The Line (2017 film)

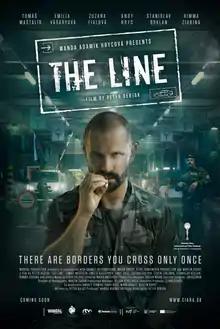
Film poster

The Line is a 2017 Slovak-Ukrainian crime thriller film written and directed by Peter Bebjak.